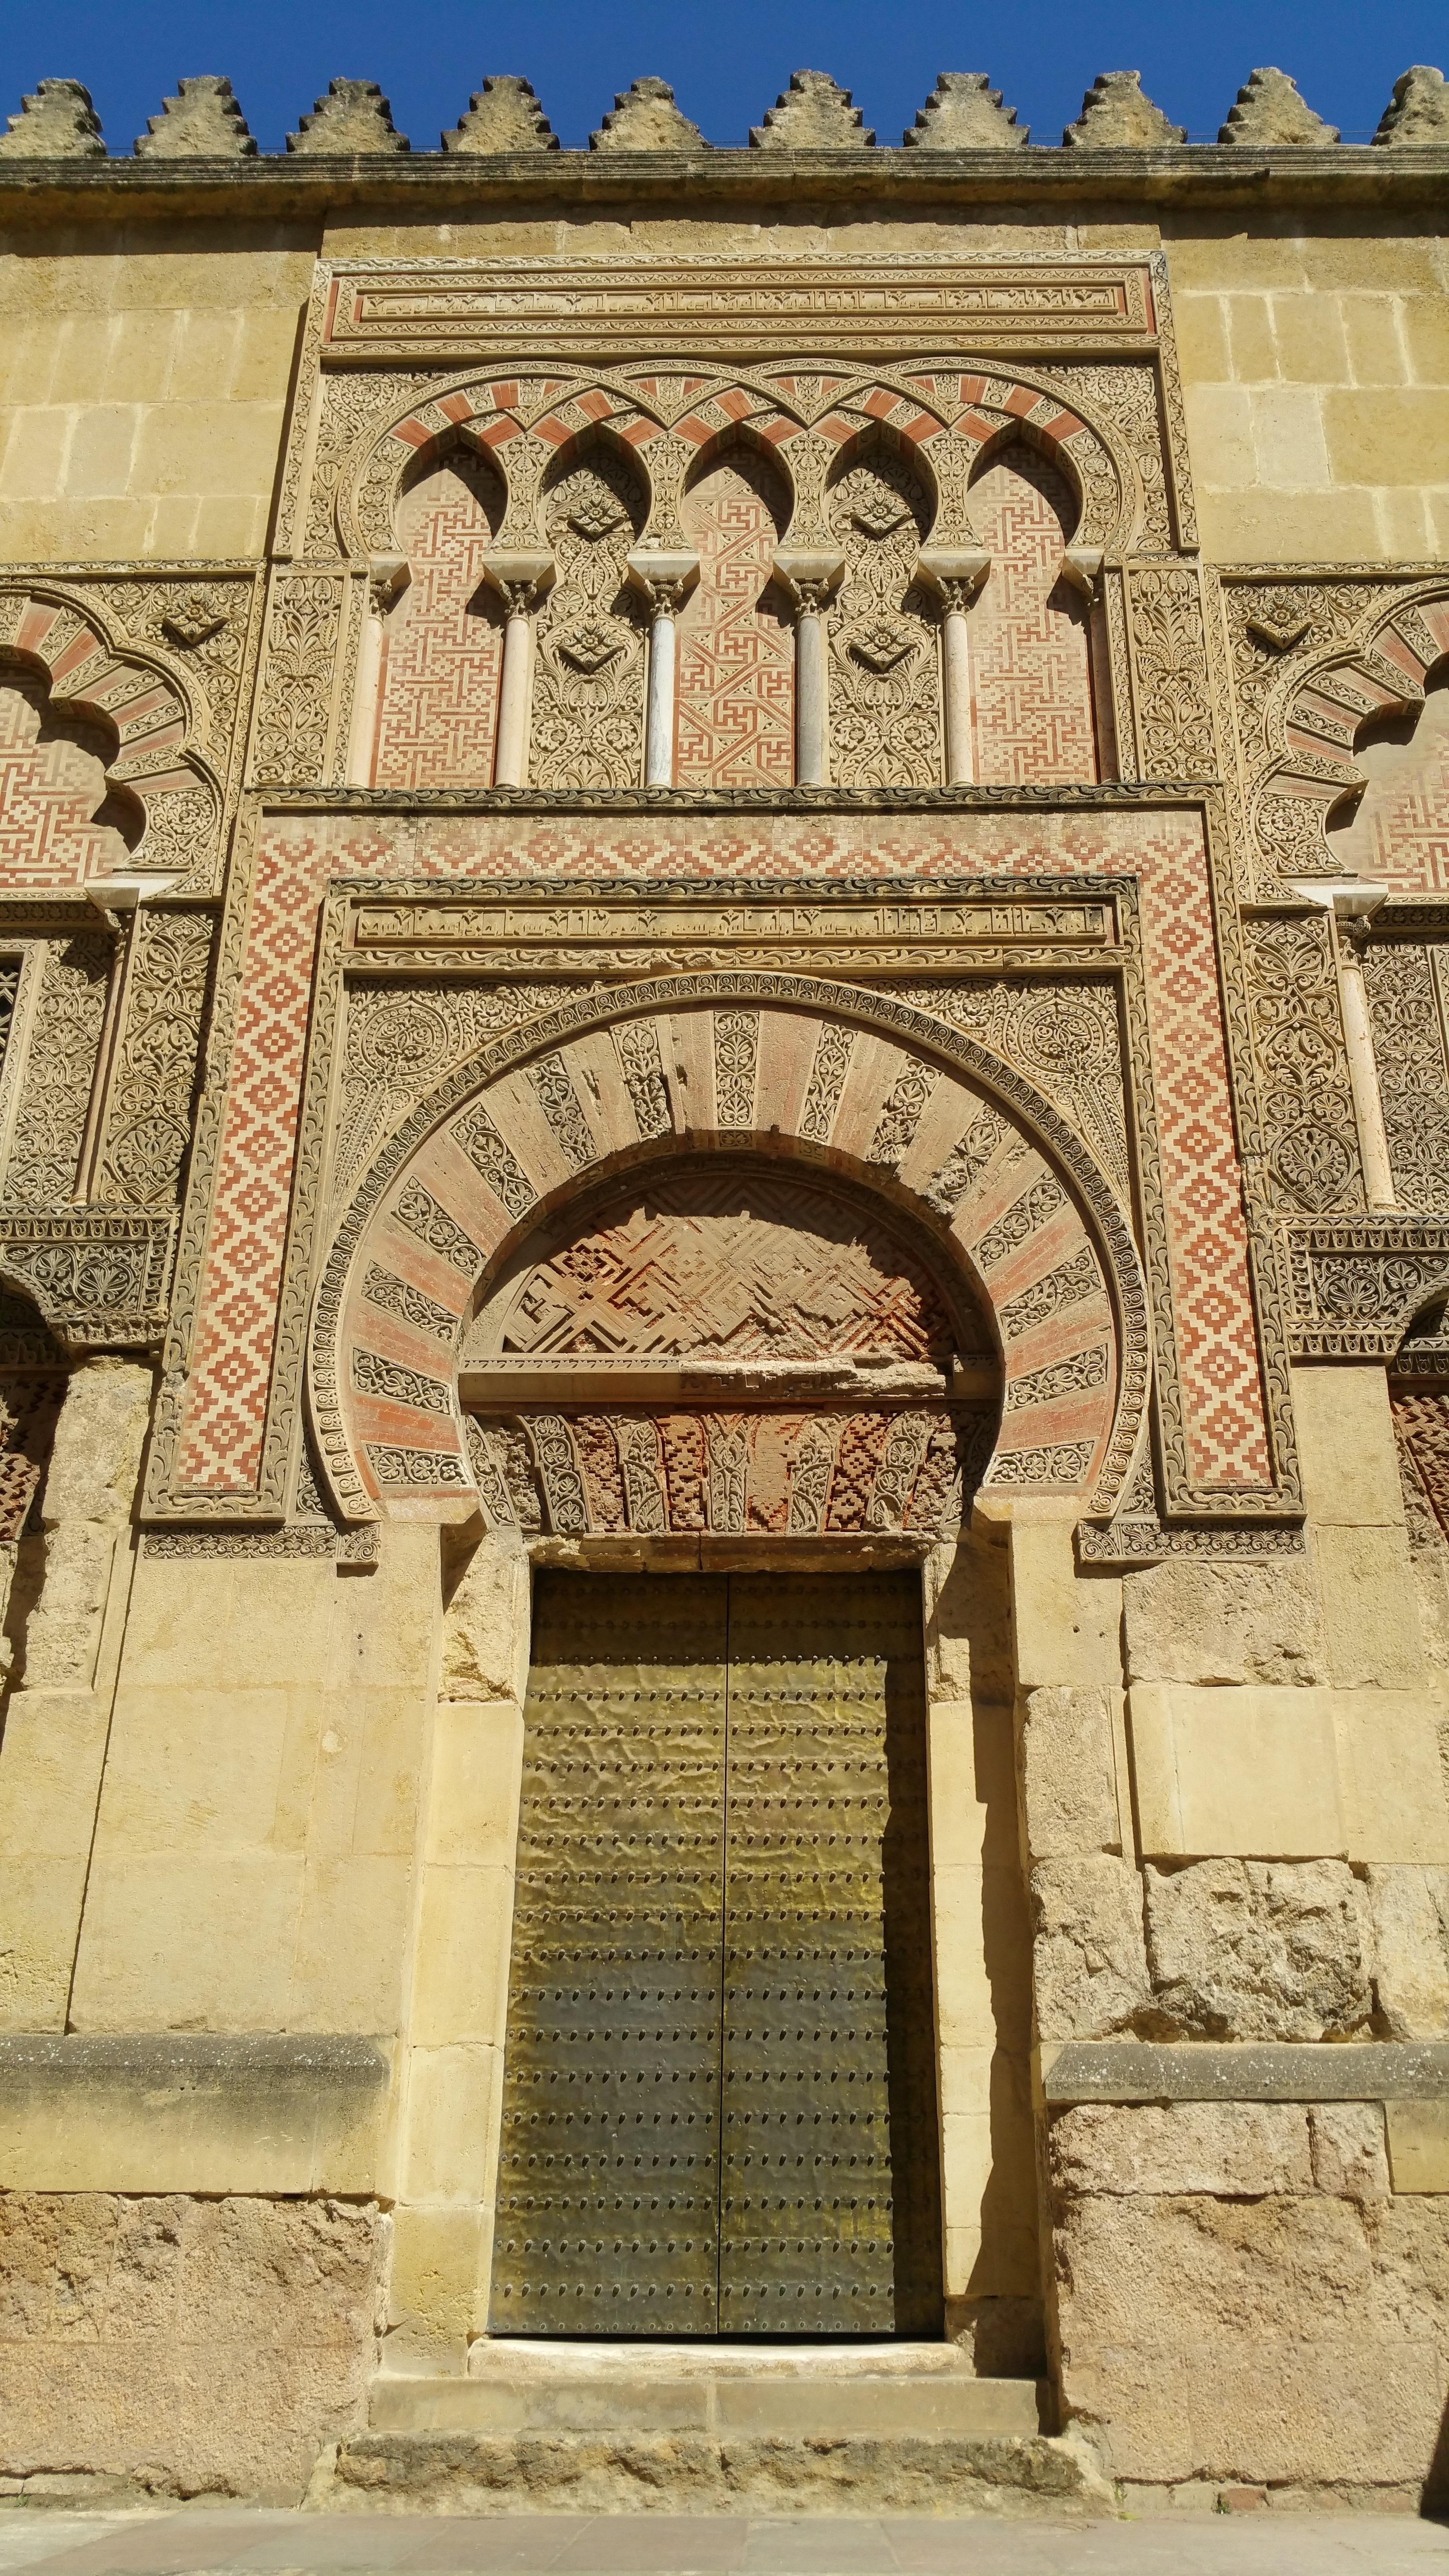
architecture, building, palace, arch, landmark, facade, cathedral, fortification, place of worship, temple, ruins, monastery, mosque, synagogue, history, mezquita, middle ages, cordoba, moorish, mosque cathedral of c rdoba, mezquita catedral de c rdoba, great mosque of c rdoba, ancient history, ancient roman architecture